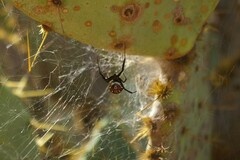
Species: Lactrodectus_hesperus